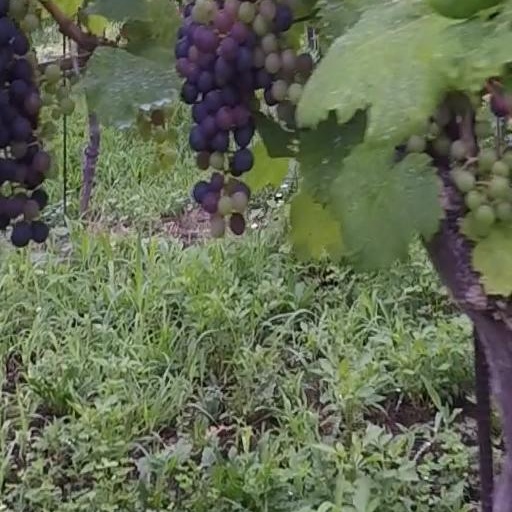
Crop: grape